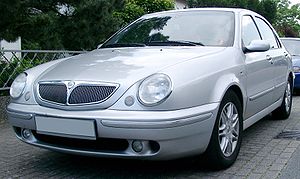
Lancia Lybra
Lancia Lybra var en stor mellemklassebil fra den italienske bilfabrikant Lancia. Modellen afløste Lancia Dedra og blev bygget mellem sommeren 1999 og efteråret 2005.